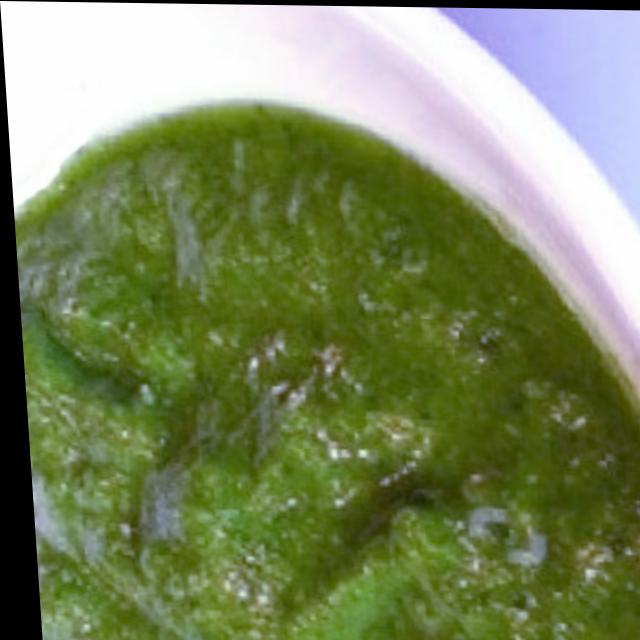
Dish: green_chutney